Nicolae Pătrașcu

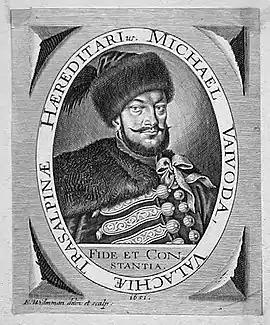
Elias Wiedemann's engraving of "Michael Vaivoda", which may depict Mihai Pătrașcu

Nicolae's fortunes were overturned within a month, following Michael's killing on Basta's orders, at Câmpia Turzii. Rumors of the period claimed that the two clashed over Michael's intent to divert his forces toward Făgăraș, in order to free Stanca and his children. Others even suggested that Basta framed Michael, first by agreeing to the offensive on Făgăraș, and then by withdrawing support and claiming that Michael was off to join the Ottomans. With Michael dead, Basta took control of the offensive into Transylvania, which eventually included the capture of Făgăraș. An "avviso" of October 6 claims that Basta's troops ran into Michael's family not at Făgăraș, but at Huszth, which indicates that they had been moved to Partium by the retreating Hungarians, probably through Moldavia. As reported by Gane, Stanca and Nicolae remained harshly critical of Michael in their interviews with Basta and David Ungnad, accepting that he may have been guilty of conspiracy against the Holy League. Nicolae "cried and trembled, informing the German [Ungnad] that, whatever his father's fault, [...] he himself remained blameless and prostrated in front of the Emperor". According to Iorga, the young heir, a "gentle creature", was "blessing his patron Basta, though the latter's hands were drenched in a blood that should have been dear to the princelet."